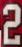
Number: 2